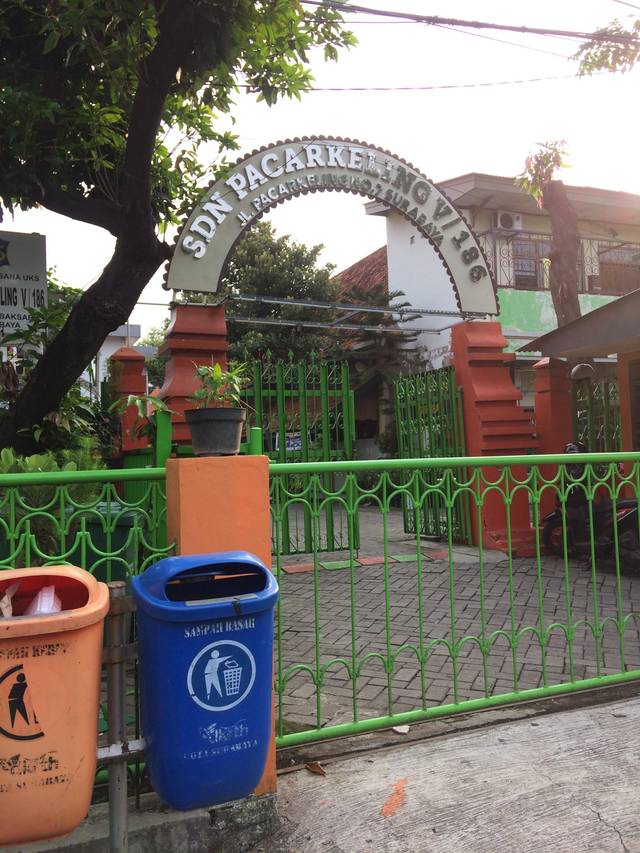
Region: Indonesia
Coordinates: -7.258, 112.7548